The End Is Near and It's Going to Be Awesome

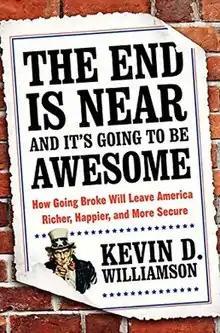
First edition

The End Is Near and It's Going to Be Awesome: How Going Broke Will Leave America Richer, Happier, and More Secure is a 2013 non-fiction book by Kevin D. Williamson about the growing debt crisis in the United States.